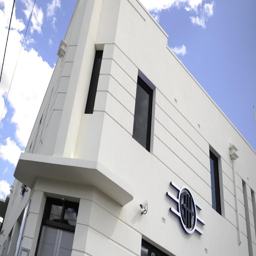
a-storey apartment block will be built on the site .